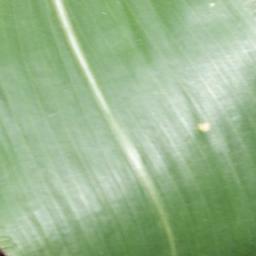
Label: Corn_(Maize)___Healthy